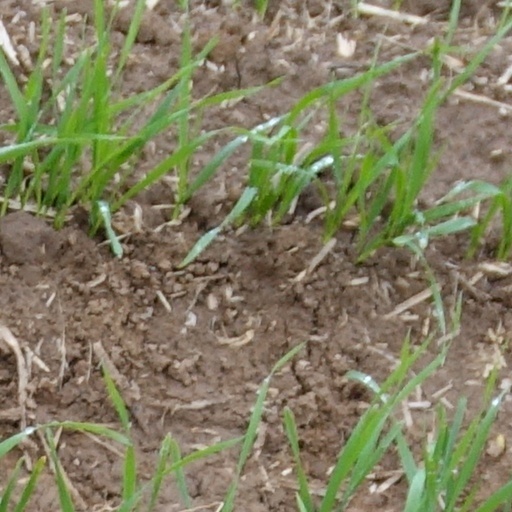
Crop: wheat